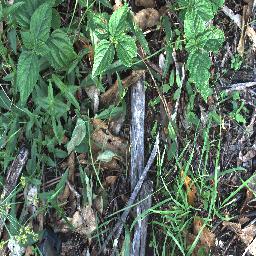
Label: lantana